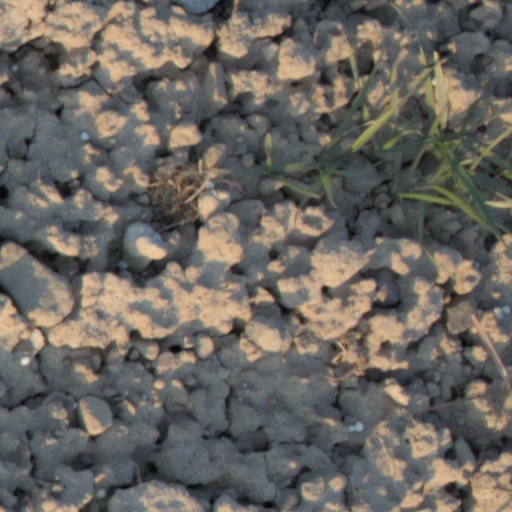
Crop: wheat